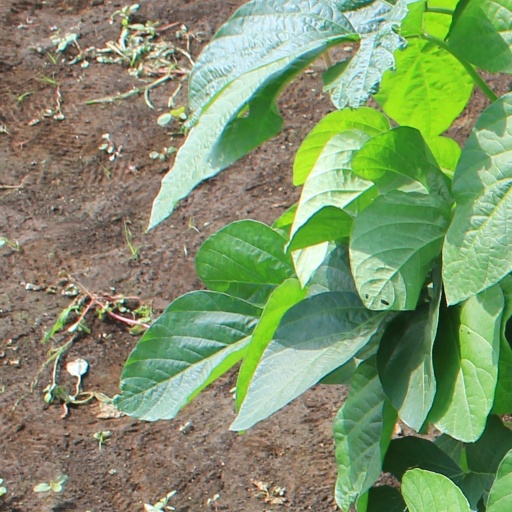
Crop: soybean